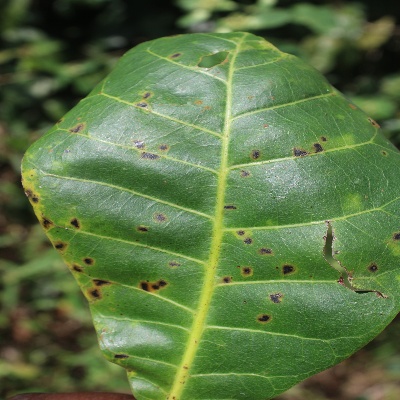
Crop: Cashew
Condition: anthracnose